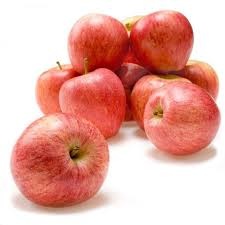
Label: apple